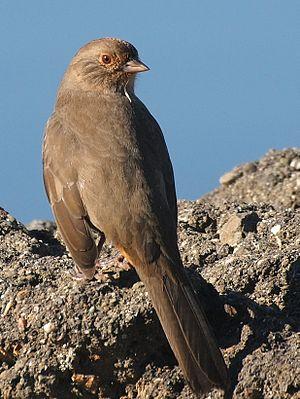
Le Tohi de Californie est une espèce de passereau appartenant à la famille des Passerellidae originaire de l'ouest de l'Oregon et de la Californie aux États-Unis, ainsi que de la Basse-Californie-du-Sud au Mexique.